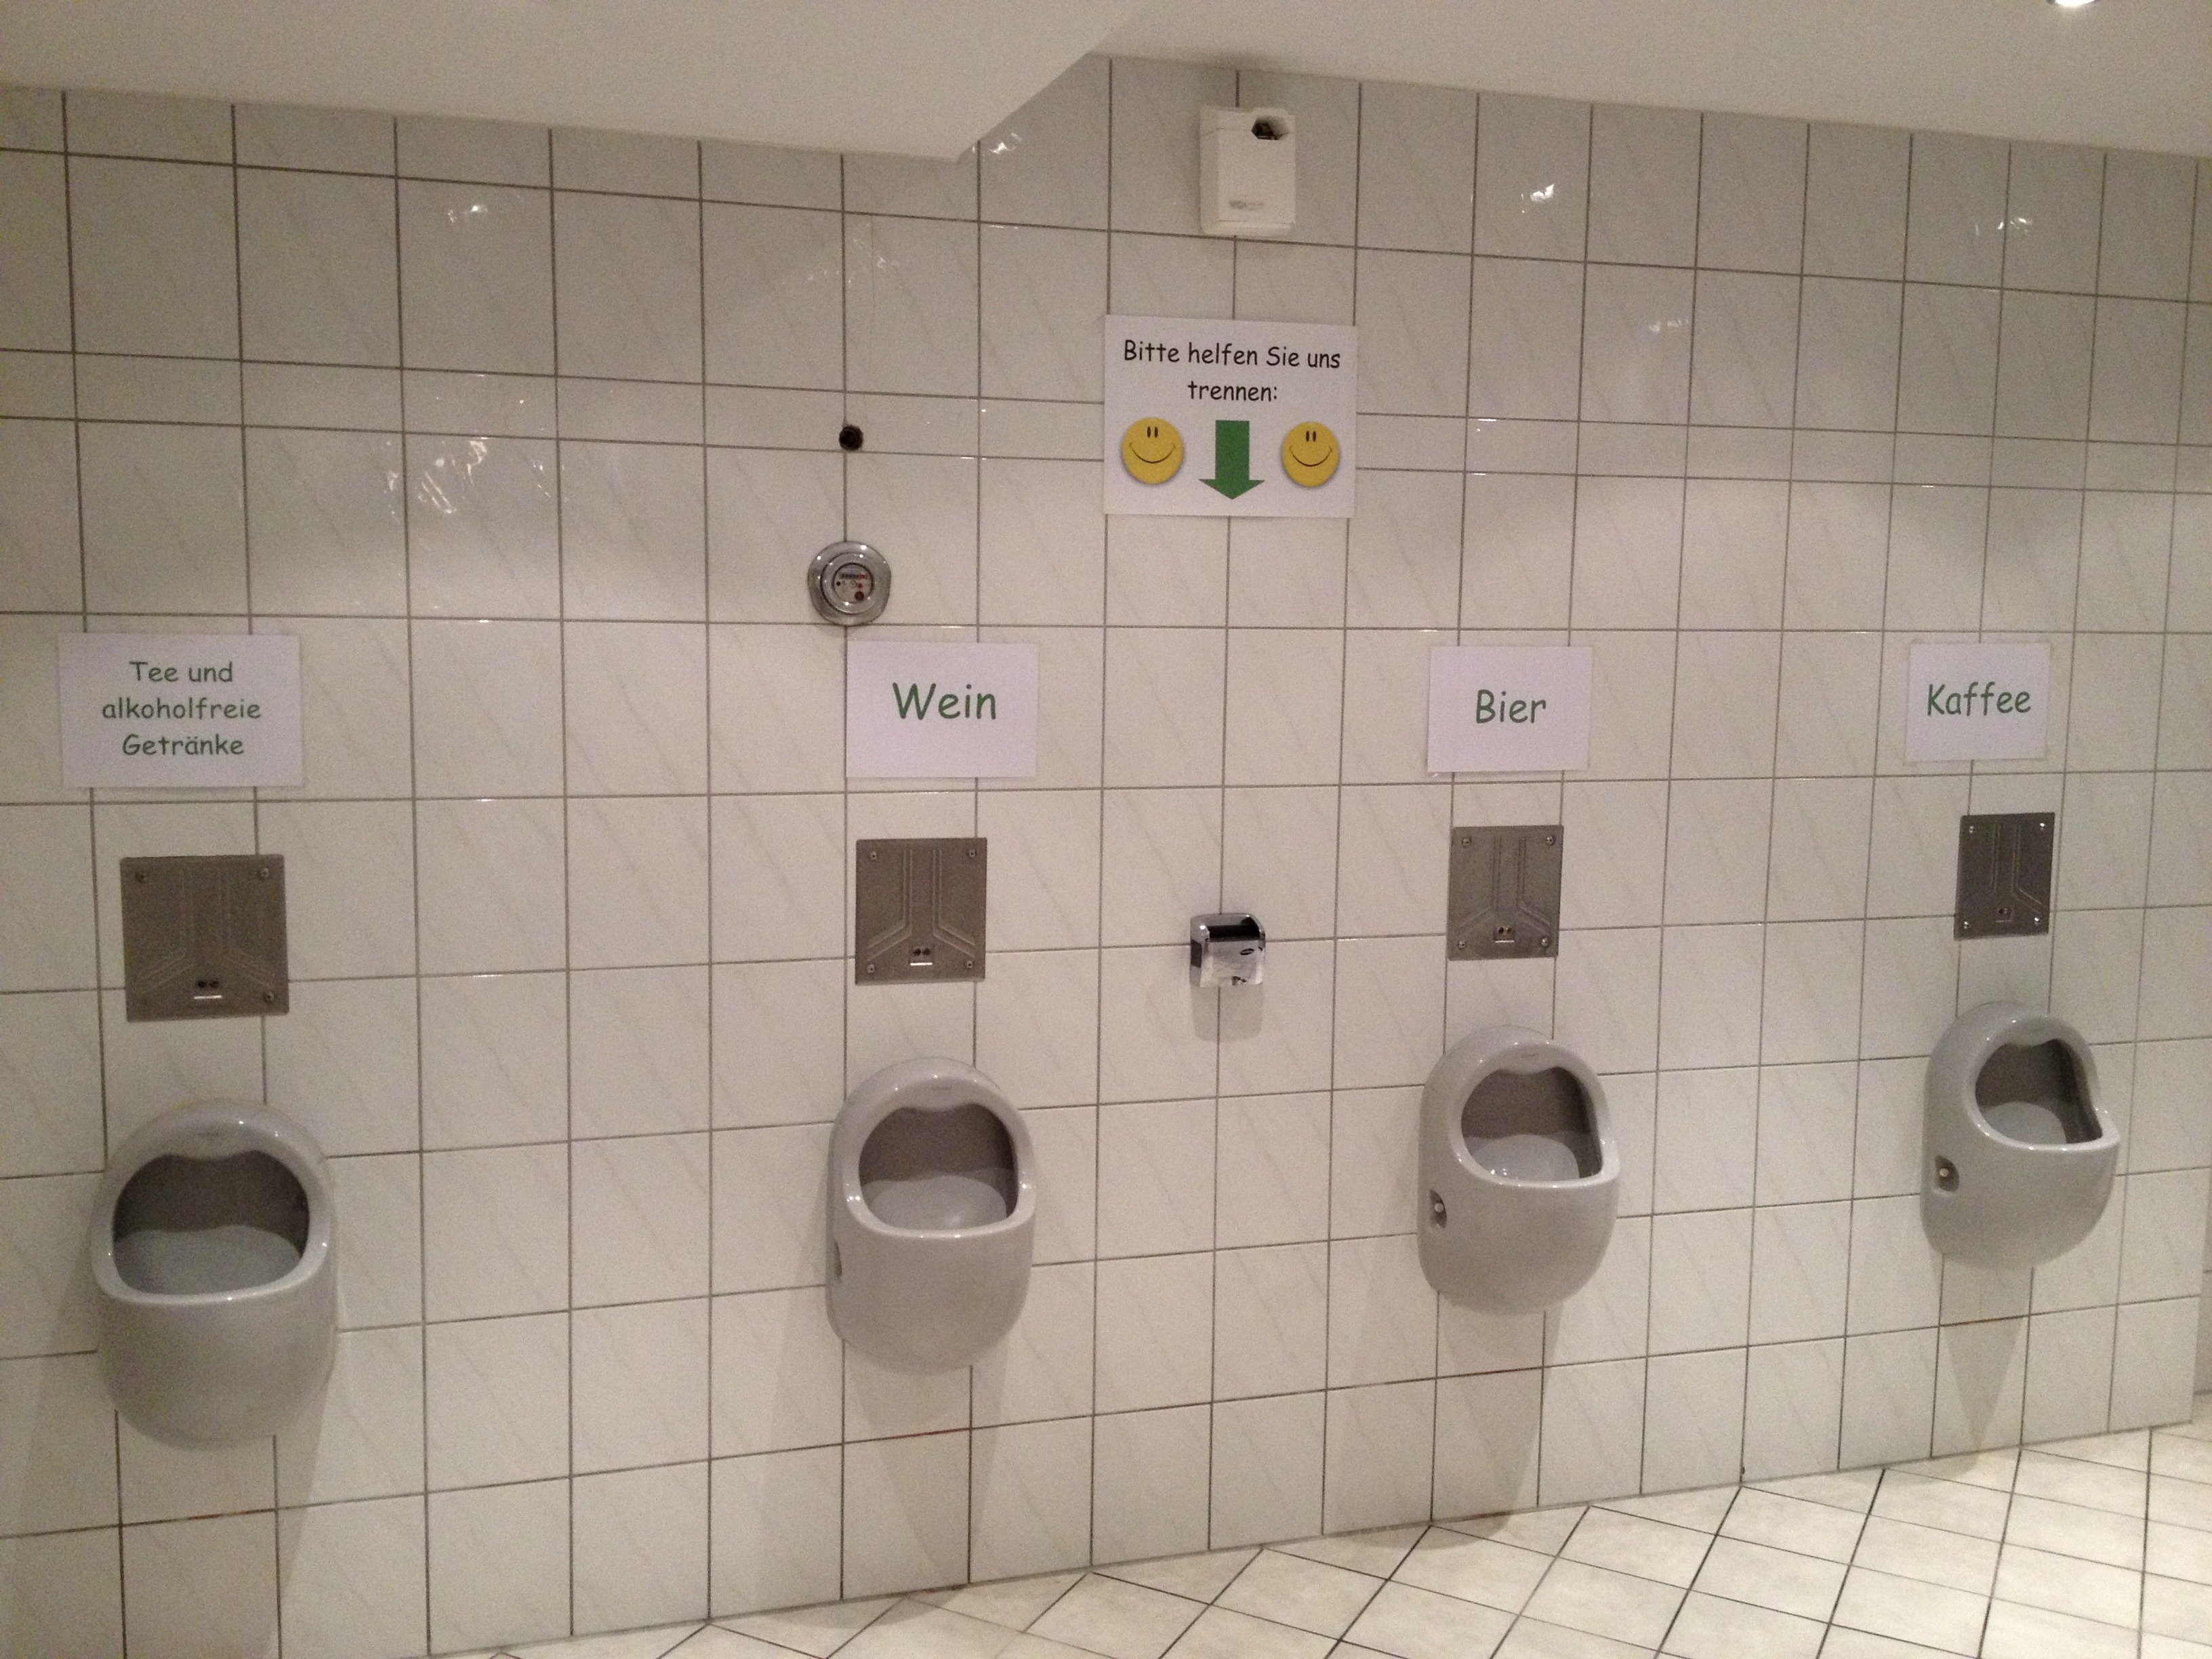
floor, wall, toilet, tile, room, interior design, bathroom, porcelain, urinal, flooring, waste separation, public toilet, urinals, plumbing fixture, men's room